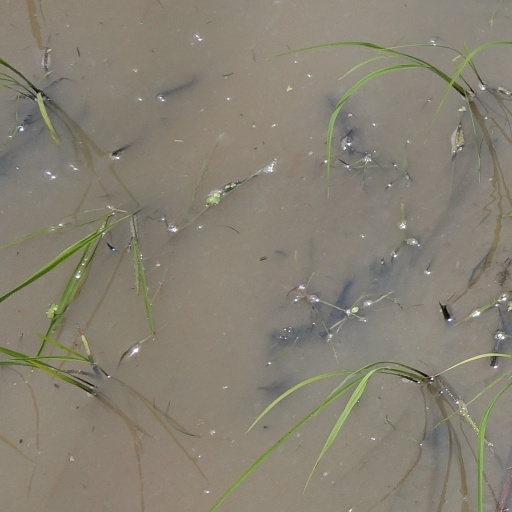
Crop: rice